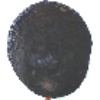
Label: Avocado ripe 1